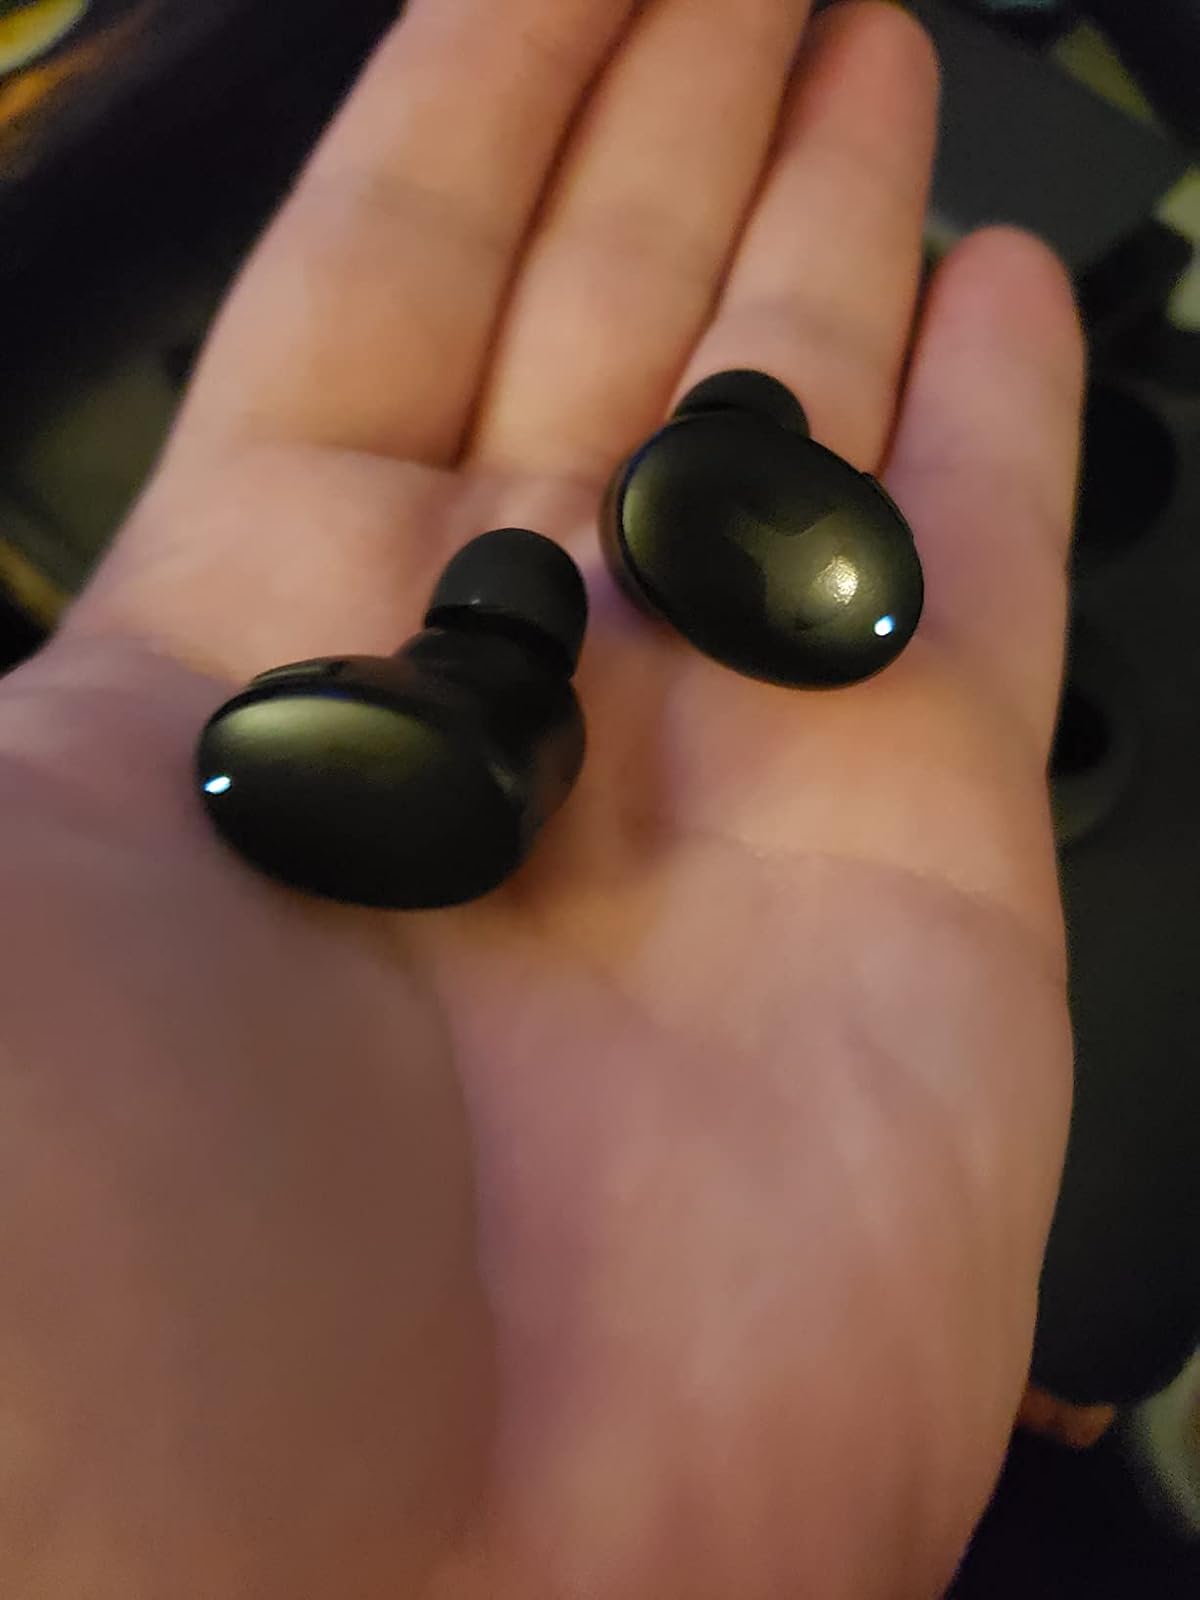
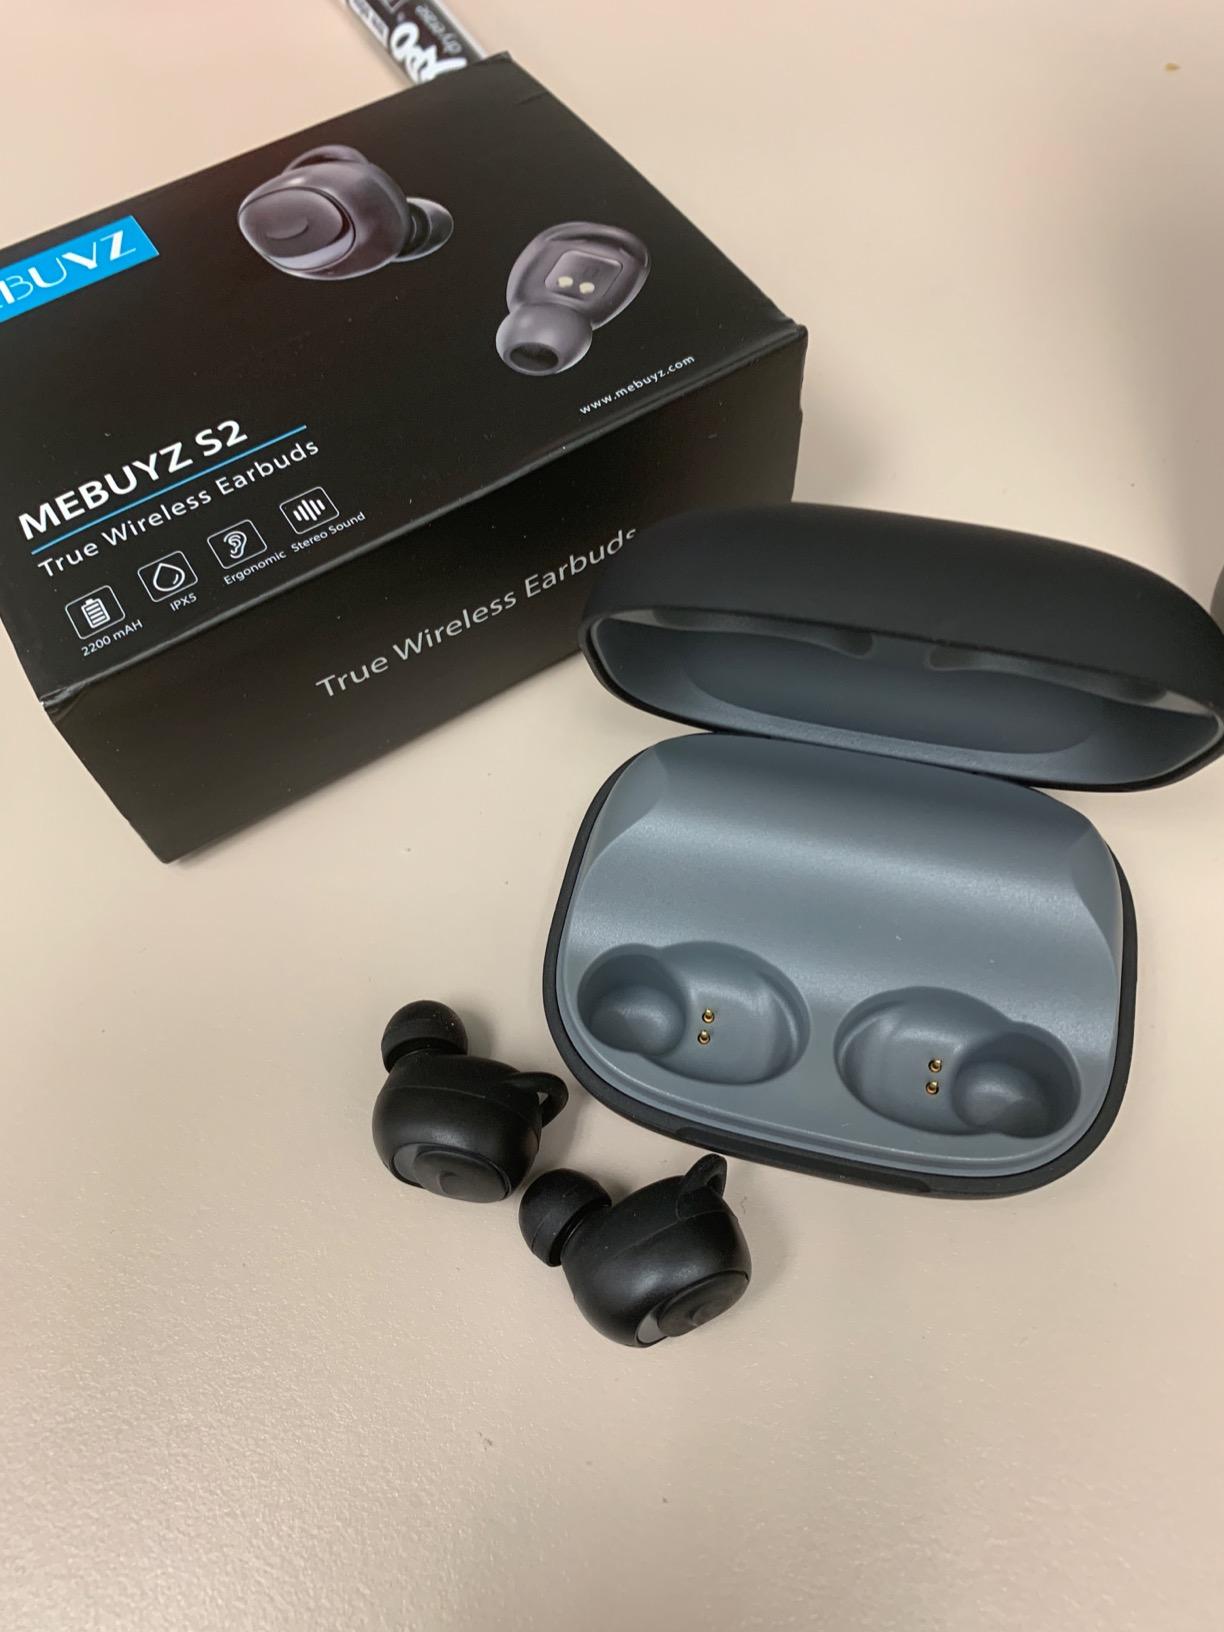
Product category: earbuds
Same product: no